Karatepe bilingual

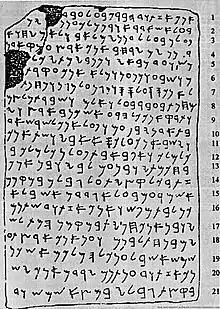
Example text of Phoenician alphabet at Karatepe-Aslantaş Open-Air Museum.

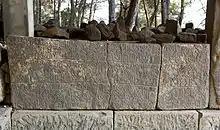
Luwian hieroglyphs part of the Karatepe bilingual at the South Gate.

The Karatepe bilingual (8th century BC), also known as the Azatiwada inscription, is a bilingual inscription on stone slabs consisting of Phoenician and Luwian text each, which enabled the decipherment of the Anatolian hieroglyphs. The artifacts were discovered at Karatepe, southern Turkey by the archaeologists Helmuth Theodor Bossert (1889–1961) and Halet Çambel (1916–2014) in 1946.